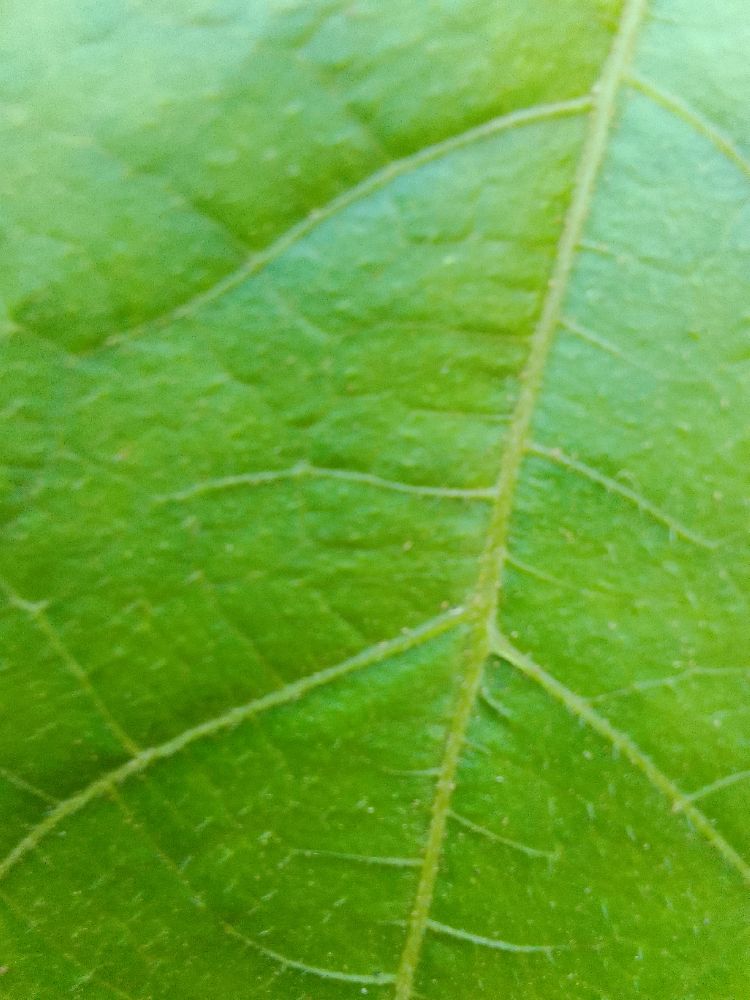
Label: healthy